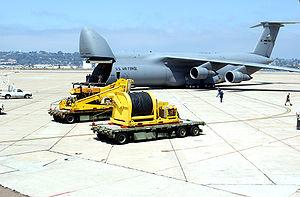
L’AS-28 est un sous-marin de sauvetage de la classe Priz en service dans la Marine soviétique puis dans la Marine russe depuis 1986. Conçu par le bureau d'étude Lazurit de Nijni Novgorod pour des opérations de sauvetage sous-marines, le bâtiment mesure 13,5 m de long, 5,7 m de haut et peut opérer jusqu'à une profondeur de 1 000 m.